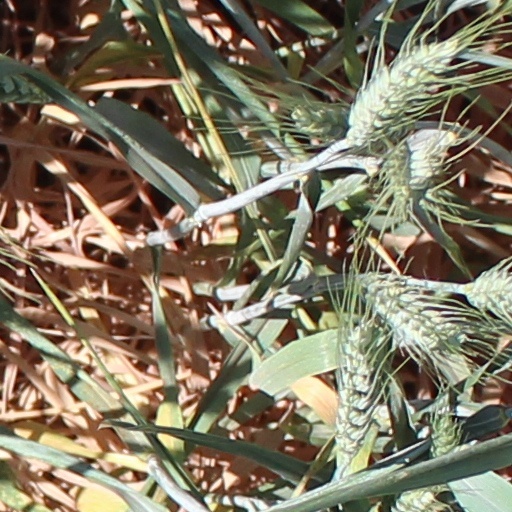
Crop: wheat